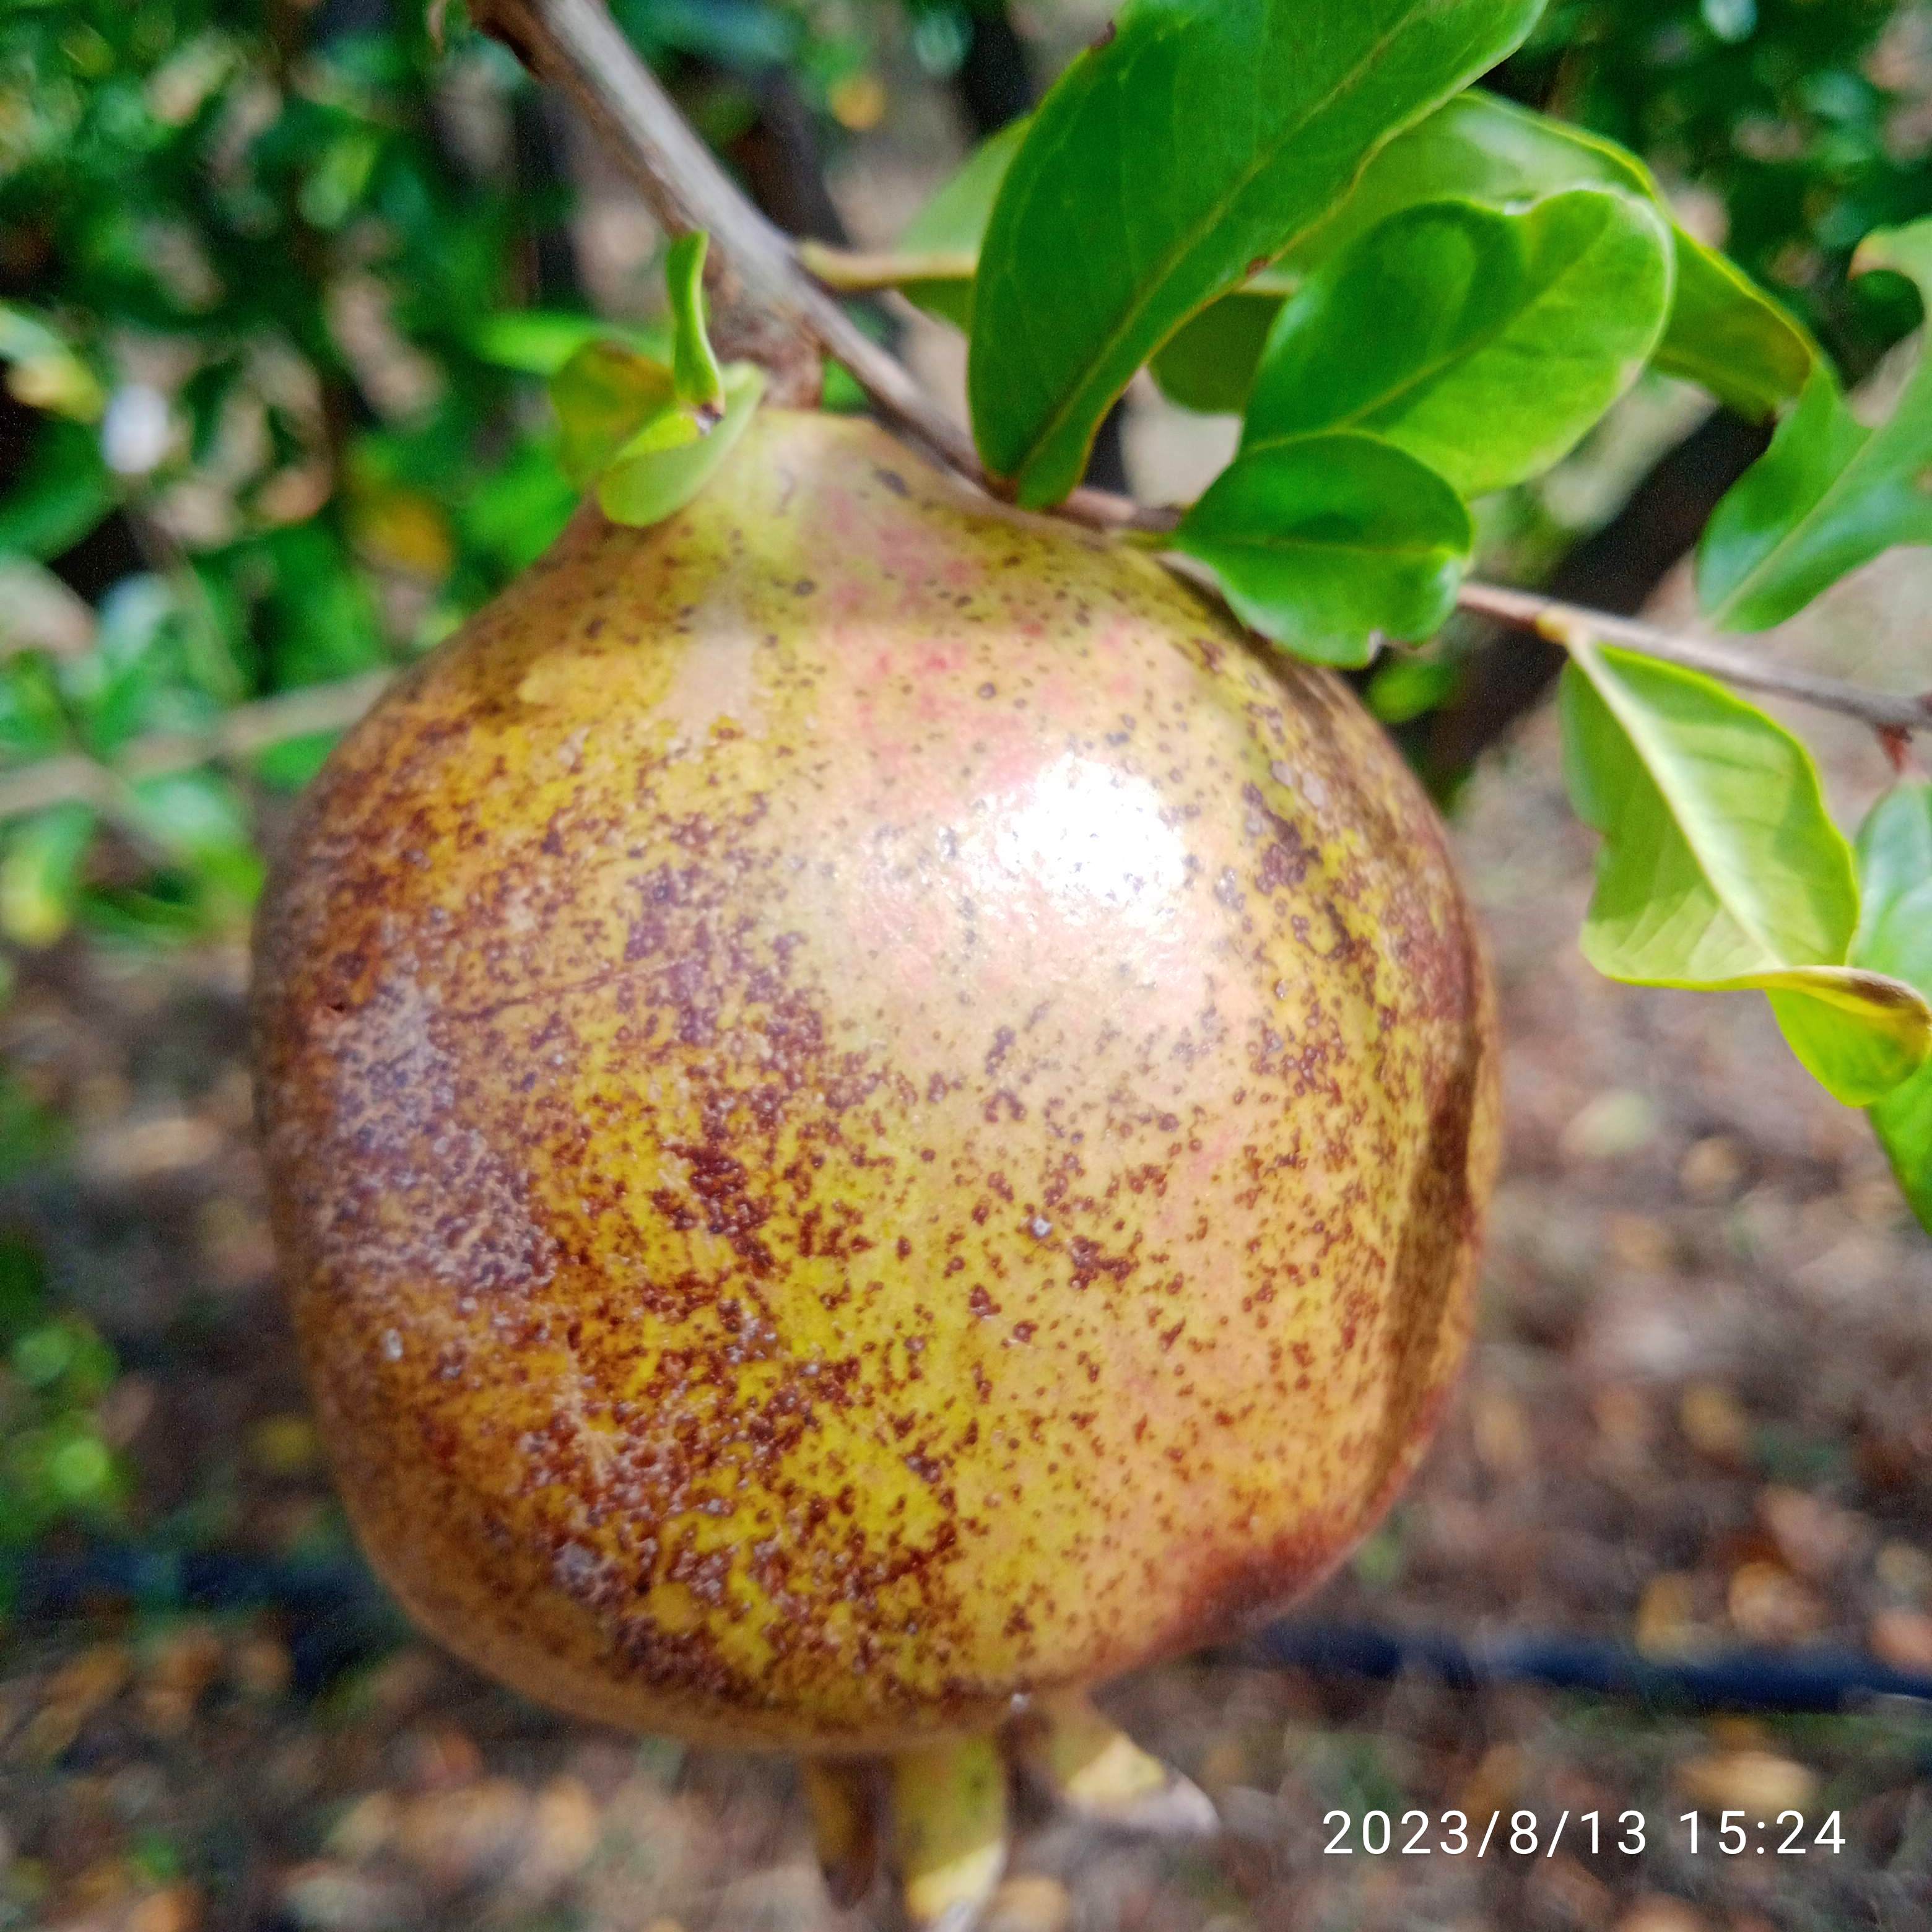
Label: Cercospora